Ebru Topçu

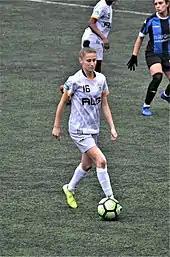
Ebru Topçu of ALG Spor in the 2019–20 Women's First League season

The next season, she moved to the Gaziantep-based club ALG Spor. She played at the 2020–21 UEFA Women's Champions League qualifying round against the Albanian team KFF Vllaznia Shkodër in Shkodër, Albania on 3 November 2020, and scored one goal in the penalty shoot-out. She enjoyed the 2021–22 Women's Super League champion title of her team.